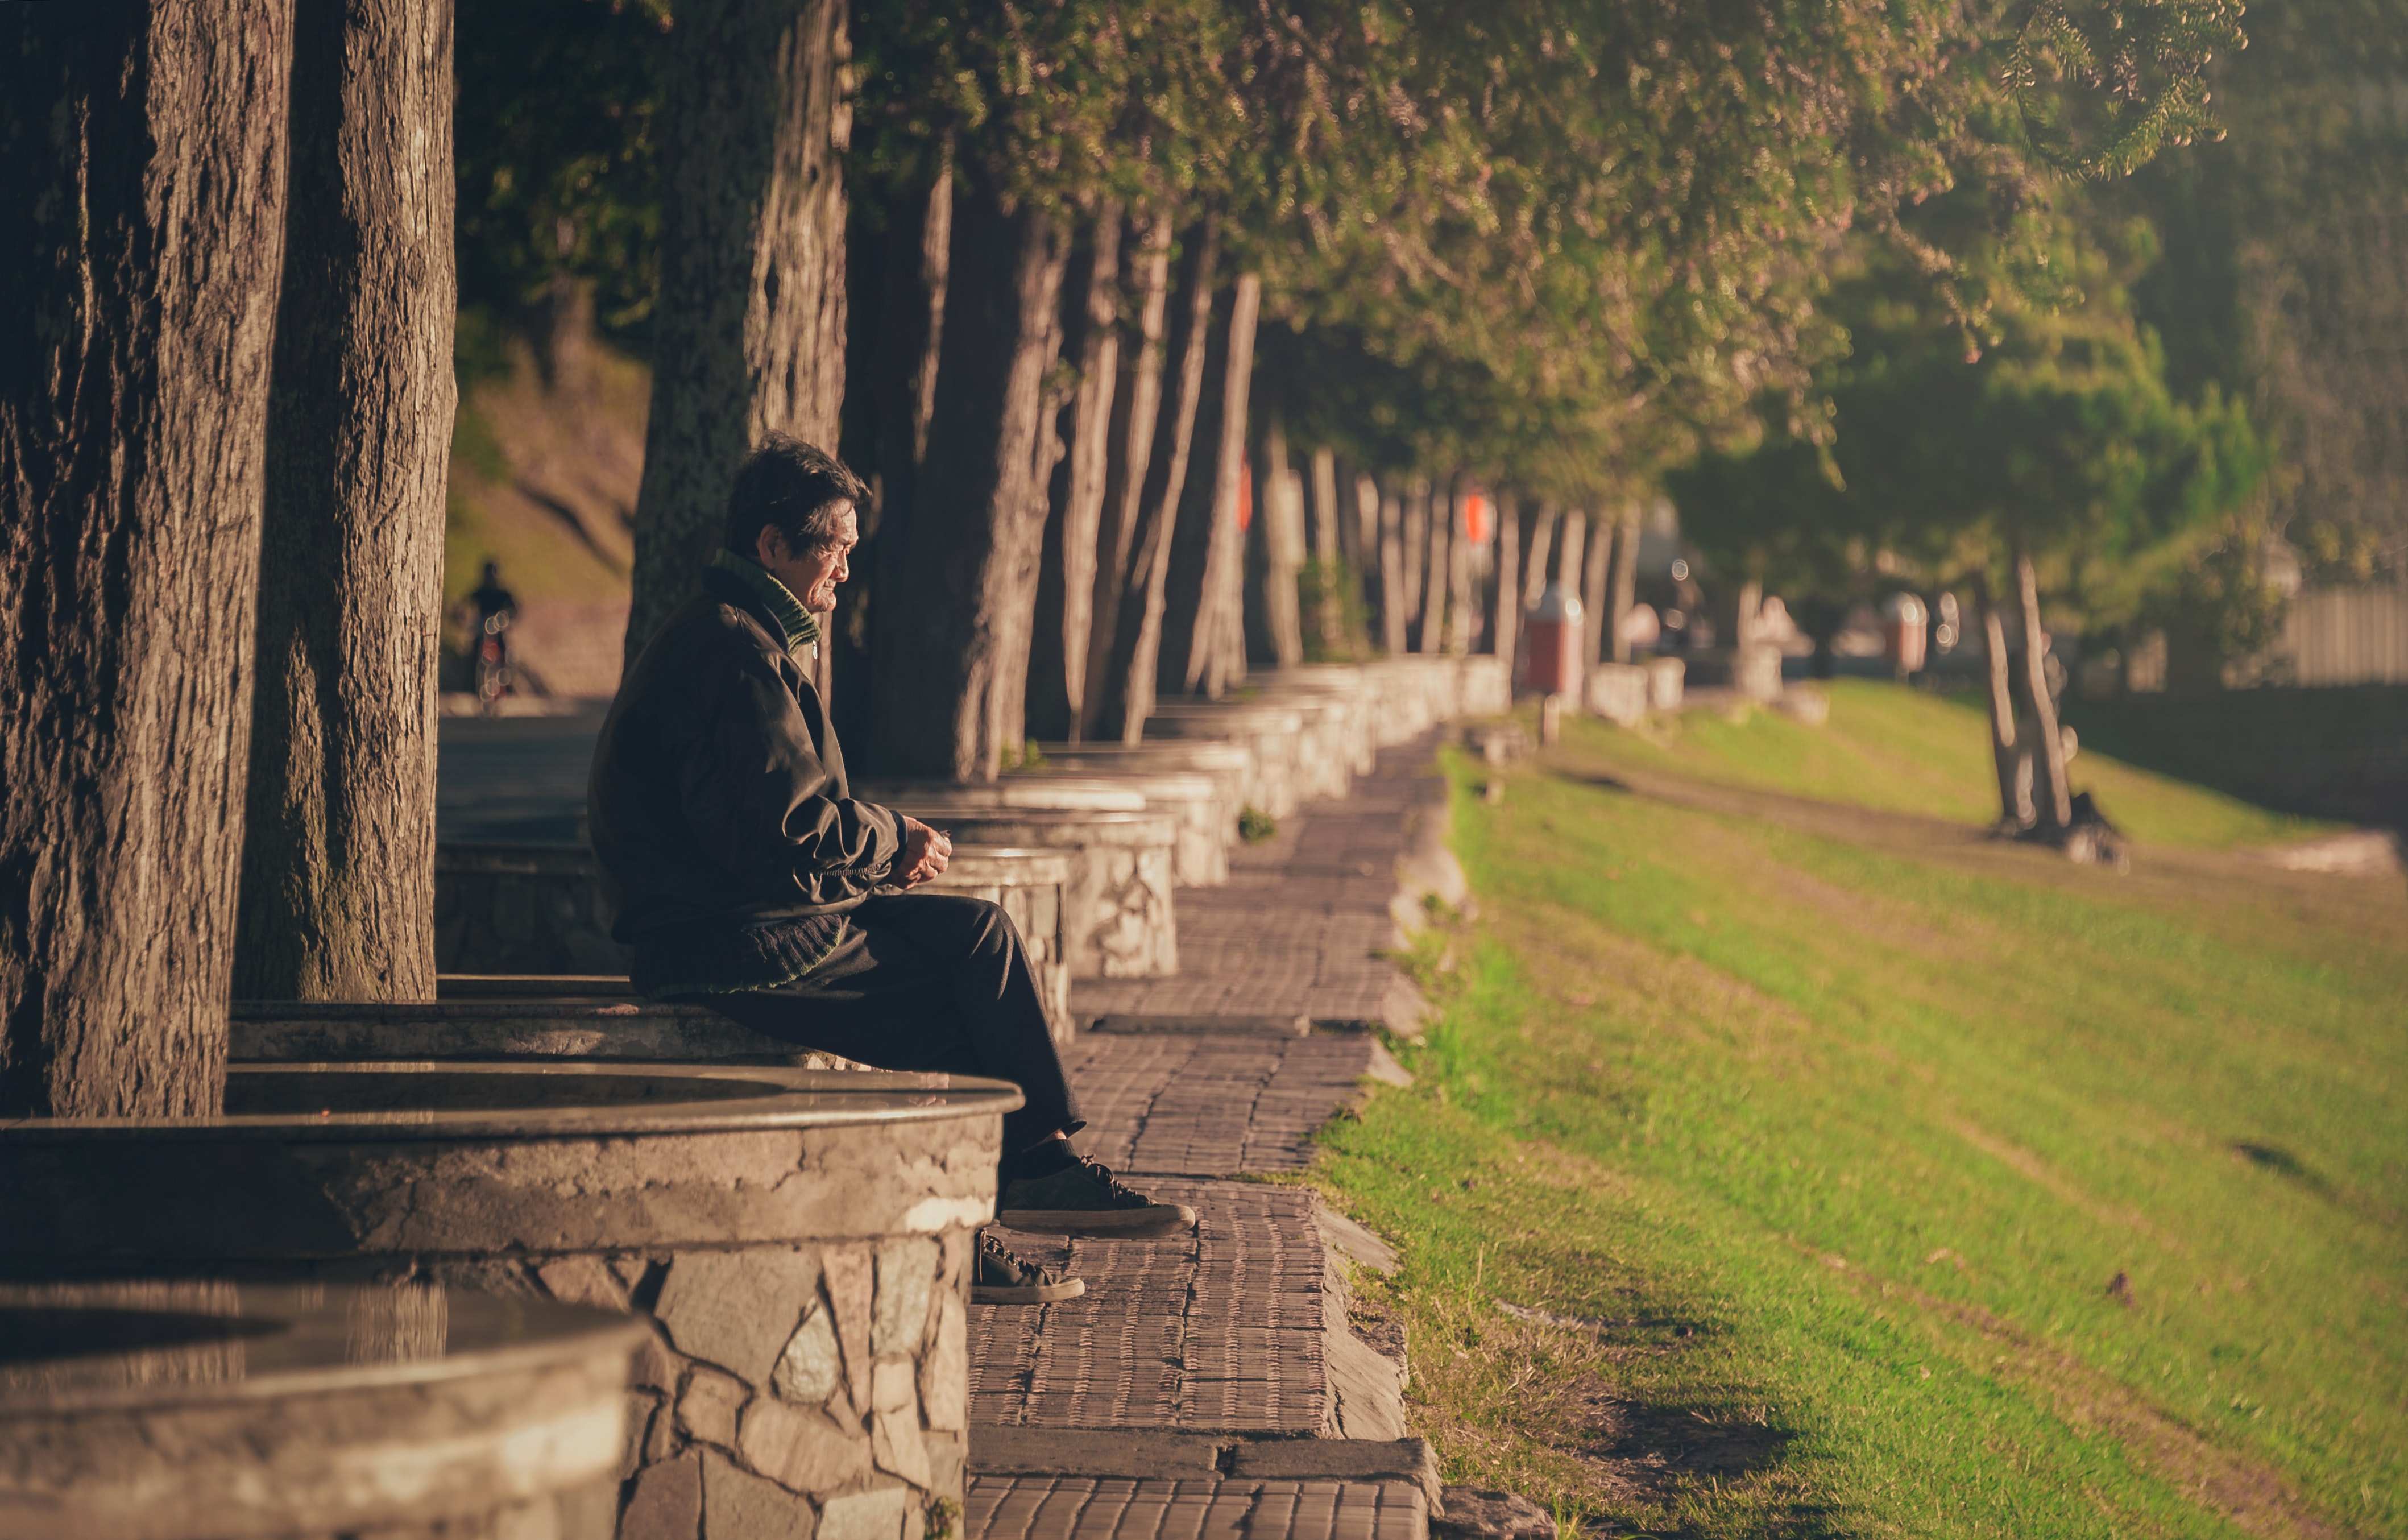
tree, sky, sunlight, sitting, grass, woody plant, atmosphere, adaptation, wood, plant, leisure, temple, photography, branch, park, Tints and shades, trunk, forest, shadow, autumn, road, street